Make believe

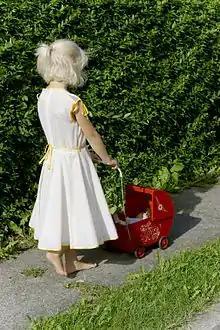
Girl pretending to take a stroll with a doll.

When children participate in social role enactment, or role-play, they are portraying the identity or certain traits of another individual. This includes representing both external and internal qualities. When a child role-plays alongside one or more other individuals, they are engaging in an activity called sociodramatic play. Sociodramatic play emerges at around three years, and sometimes earlier for children who have older siblings. During its early stage, it follows a very strict script, sticks closely to existing roles and includes more parallel play than interactive play. By the age of 5, children begin to deviate from the strict roles and scripts. They start to integrate more imagination into their roles and build off of their partner's creations.